Hubble's law

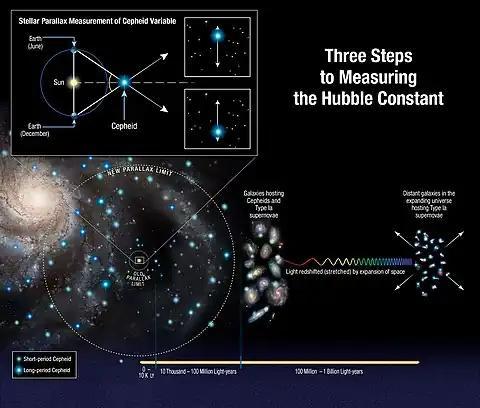
Three steps to the Hubble constant

A decade before Hubble made his observations, a number of physicists and mathematicians had established a consistent theory of an expanding universe by using Einstein field equations of general relativity. Applying the most general principles to the nature of the universe yielded a dynamic solution that conflicted with the then-prevalent notion of a static universe.